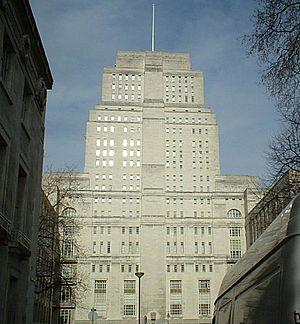
L'Institute of Modern Languages Research est un institut de recherche associé à l'Université de Londres.
Situé dans le sud du borough londonien de Camden, Bloomsbury est une zone du centre de Londres, créée aux XVIIᵉ et XVIIIᵉ siècles par la famille Russell dans un quartier résidentiel à la mode. Il est remarquable pour sa gamme de « squares » aménagés en jardins, ses relations avec la littérature, ses nombreux hôpitaux et ses établissements universitaires.